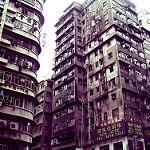
Label: buildings